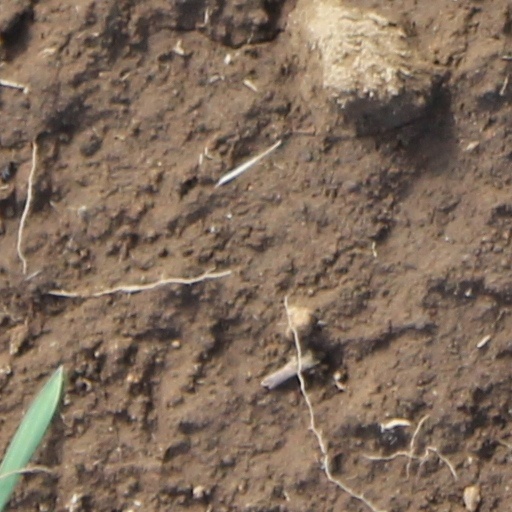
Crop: wheat